Franco Brambilla (illustrator)

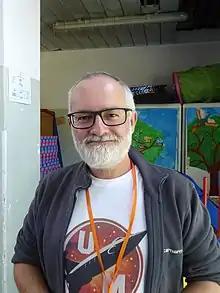
Franco Brambilla in 2019

Franco Brambilla (born 23 March 1967) is an Italian science fiction illustrator.